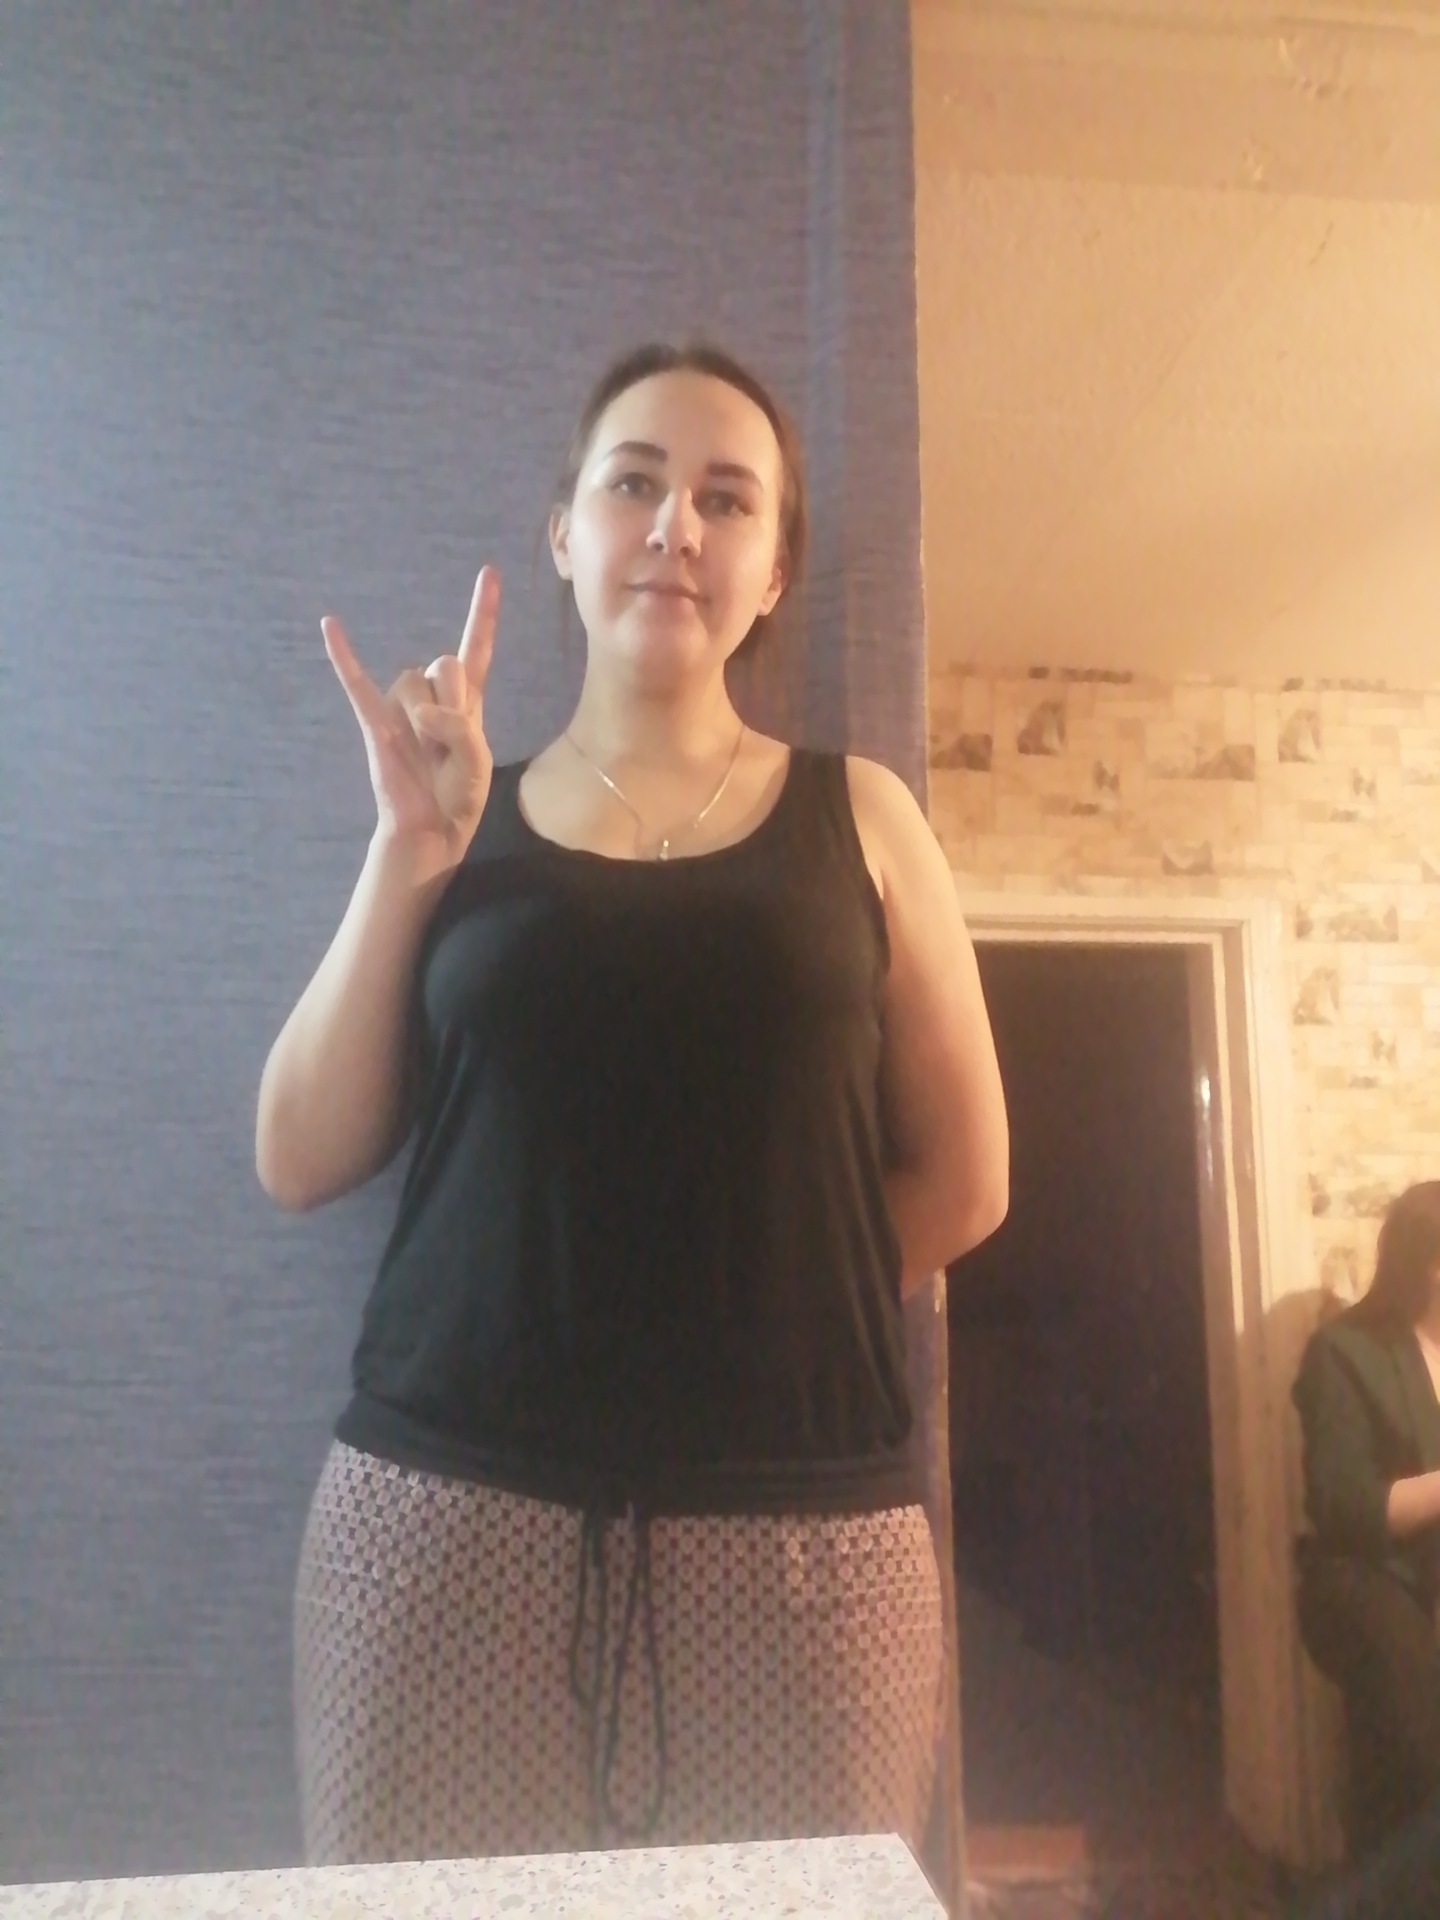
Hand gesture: rock